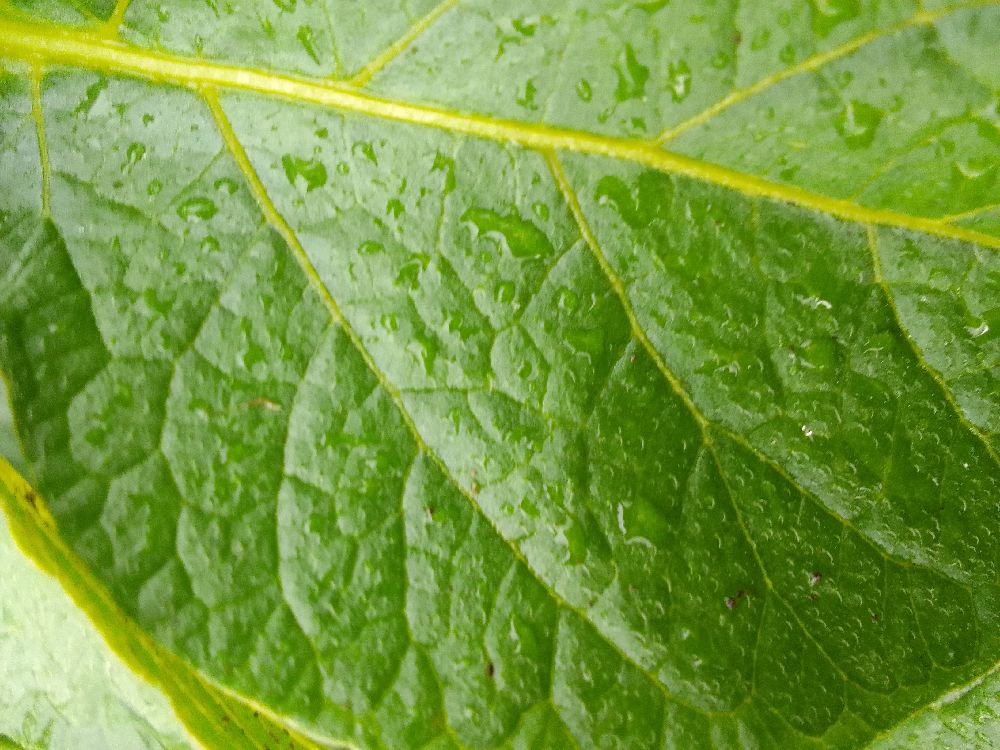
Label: Healthy